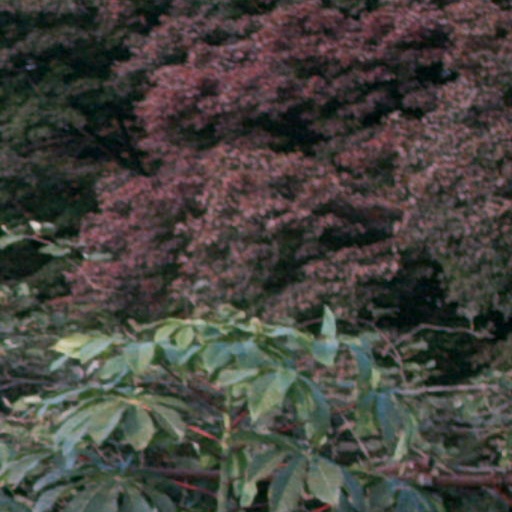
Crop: cassava